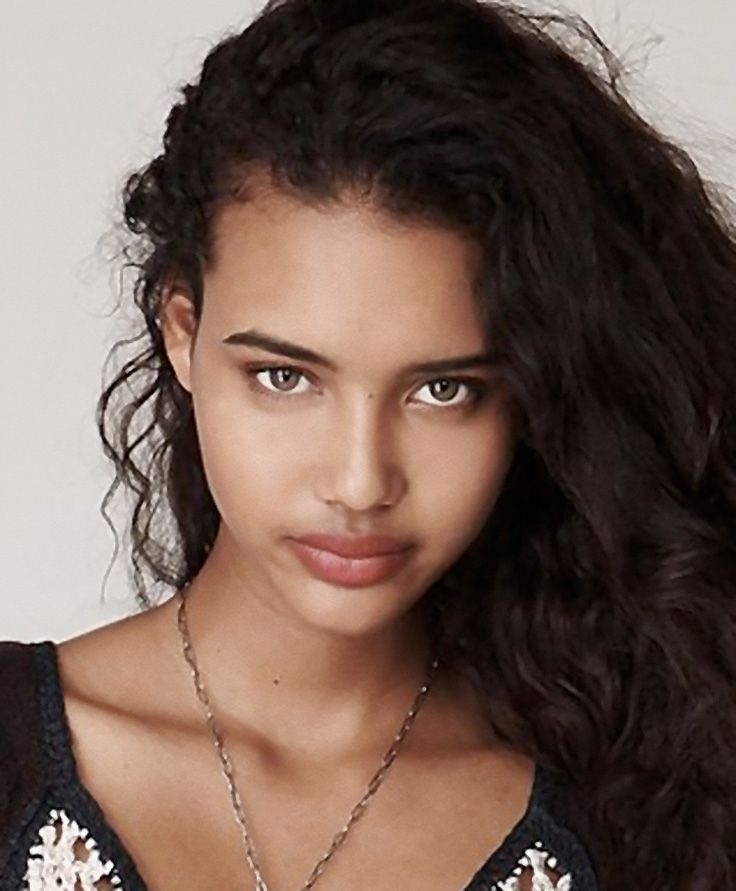
Gender: women